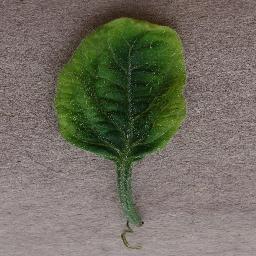
Label: Tomato___Tomato_Yellow_Leaf_Curl_Virus